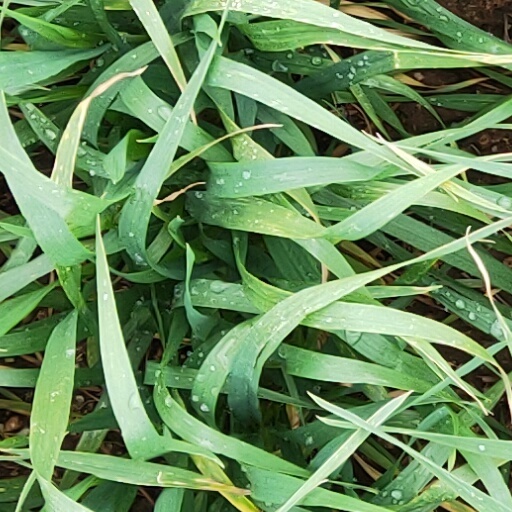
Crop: wheat